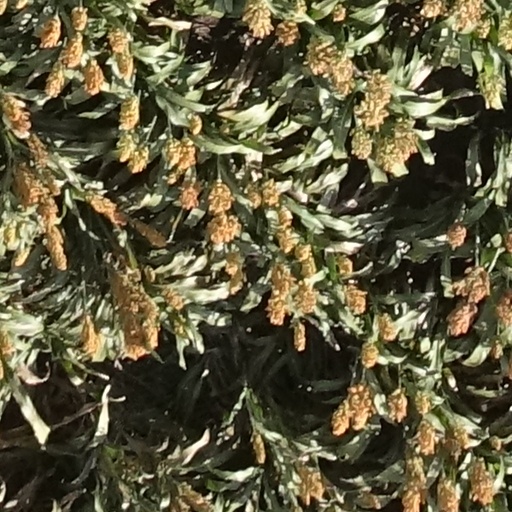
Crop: sorghum